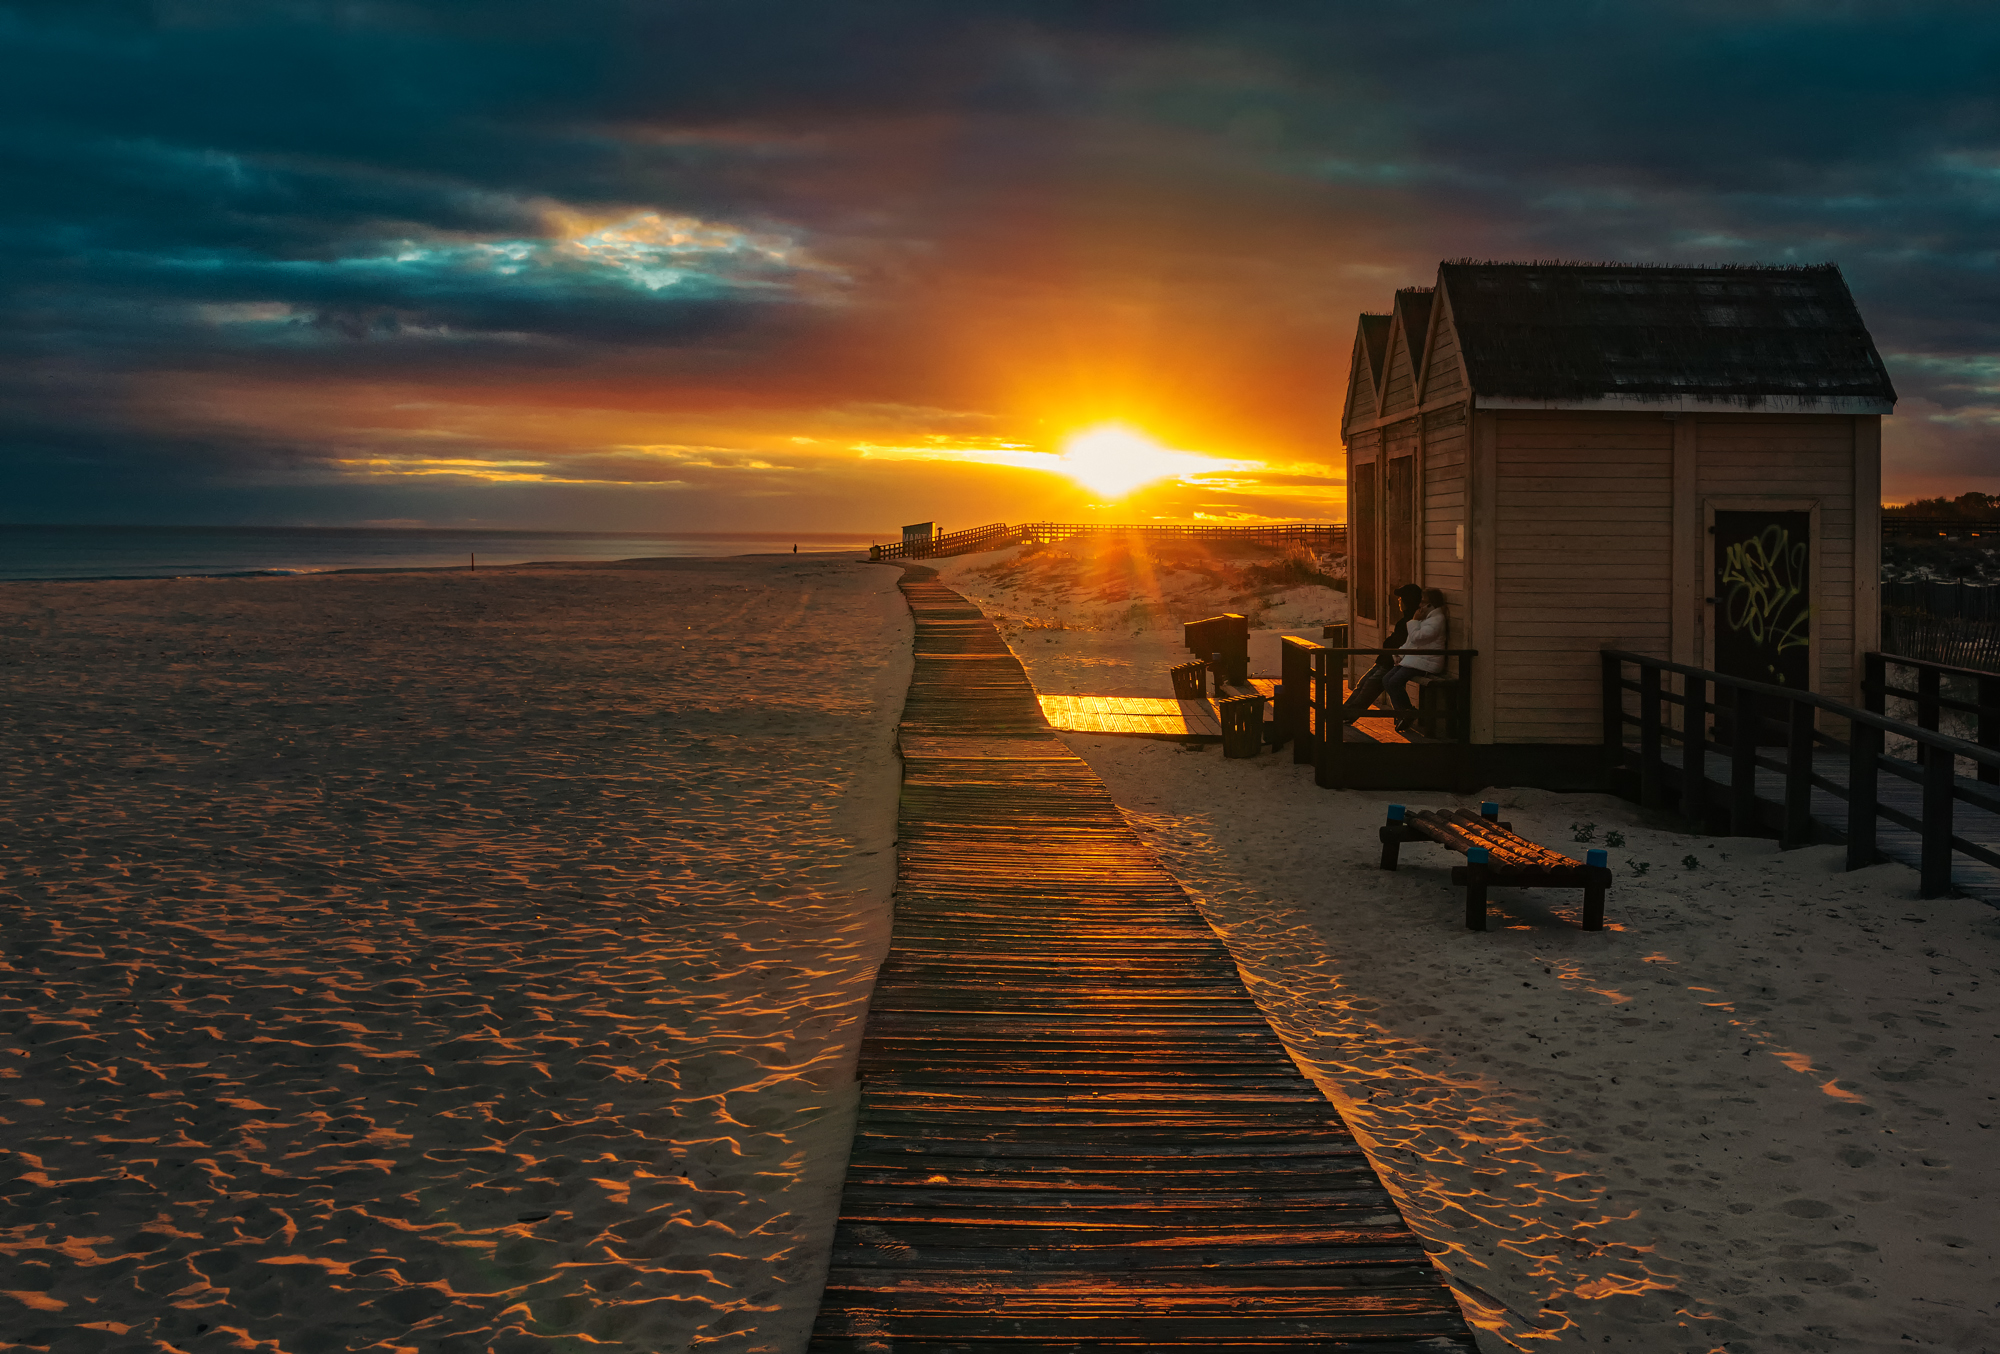
sunset, cloud, sky, atmosphere, water, building, afterglow, dusk, sunlight, body of water, atmospheric phenomenon, road surface, sunrise, wood, horizon, landscape, morning, house, red sky at morning, Tints and shades, shore, calm, sun, astronomical object, natural landscape, city, heat, dawn, tree, coast, bench, road, evening, ocean, dock, lens flare, sand, boardwalk, sound, wind wave, winter, shadow, cottage, night, tropics, reflection, cobblestone, beach, vacation, pier, sea, light fixture, walkway, wave, hut